AI Song Contest 2021

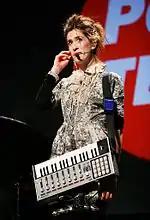
Imogen Heap

The jury consisted of eight AI experts, who assessed each entry based on the use of artificial intelligence in the songwriting process: